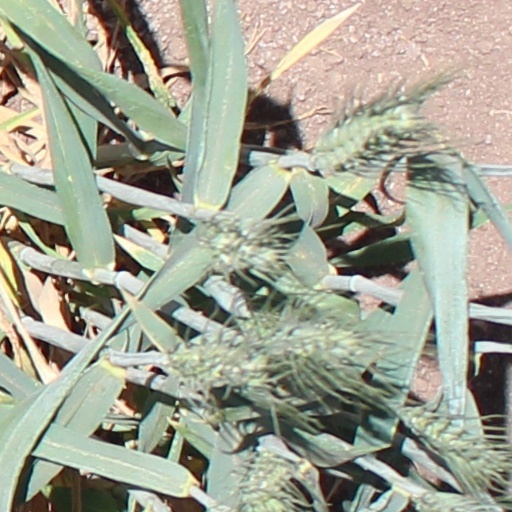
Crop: wheat